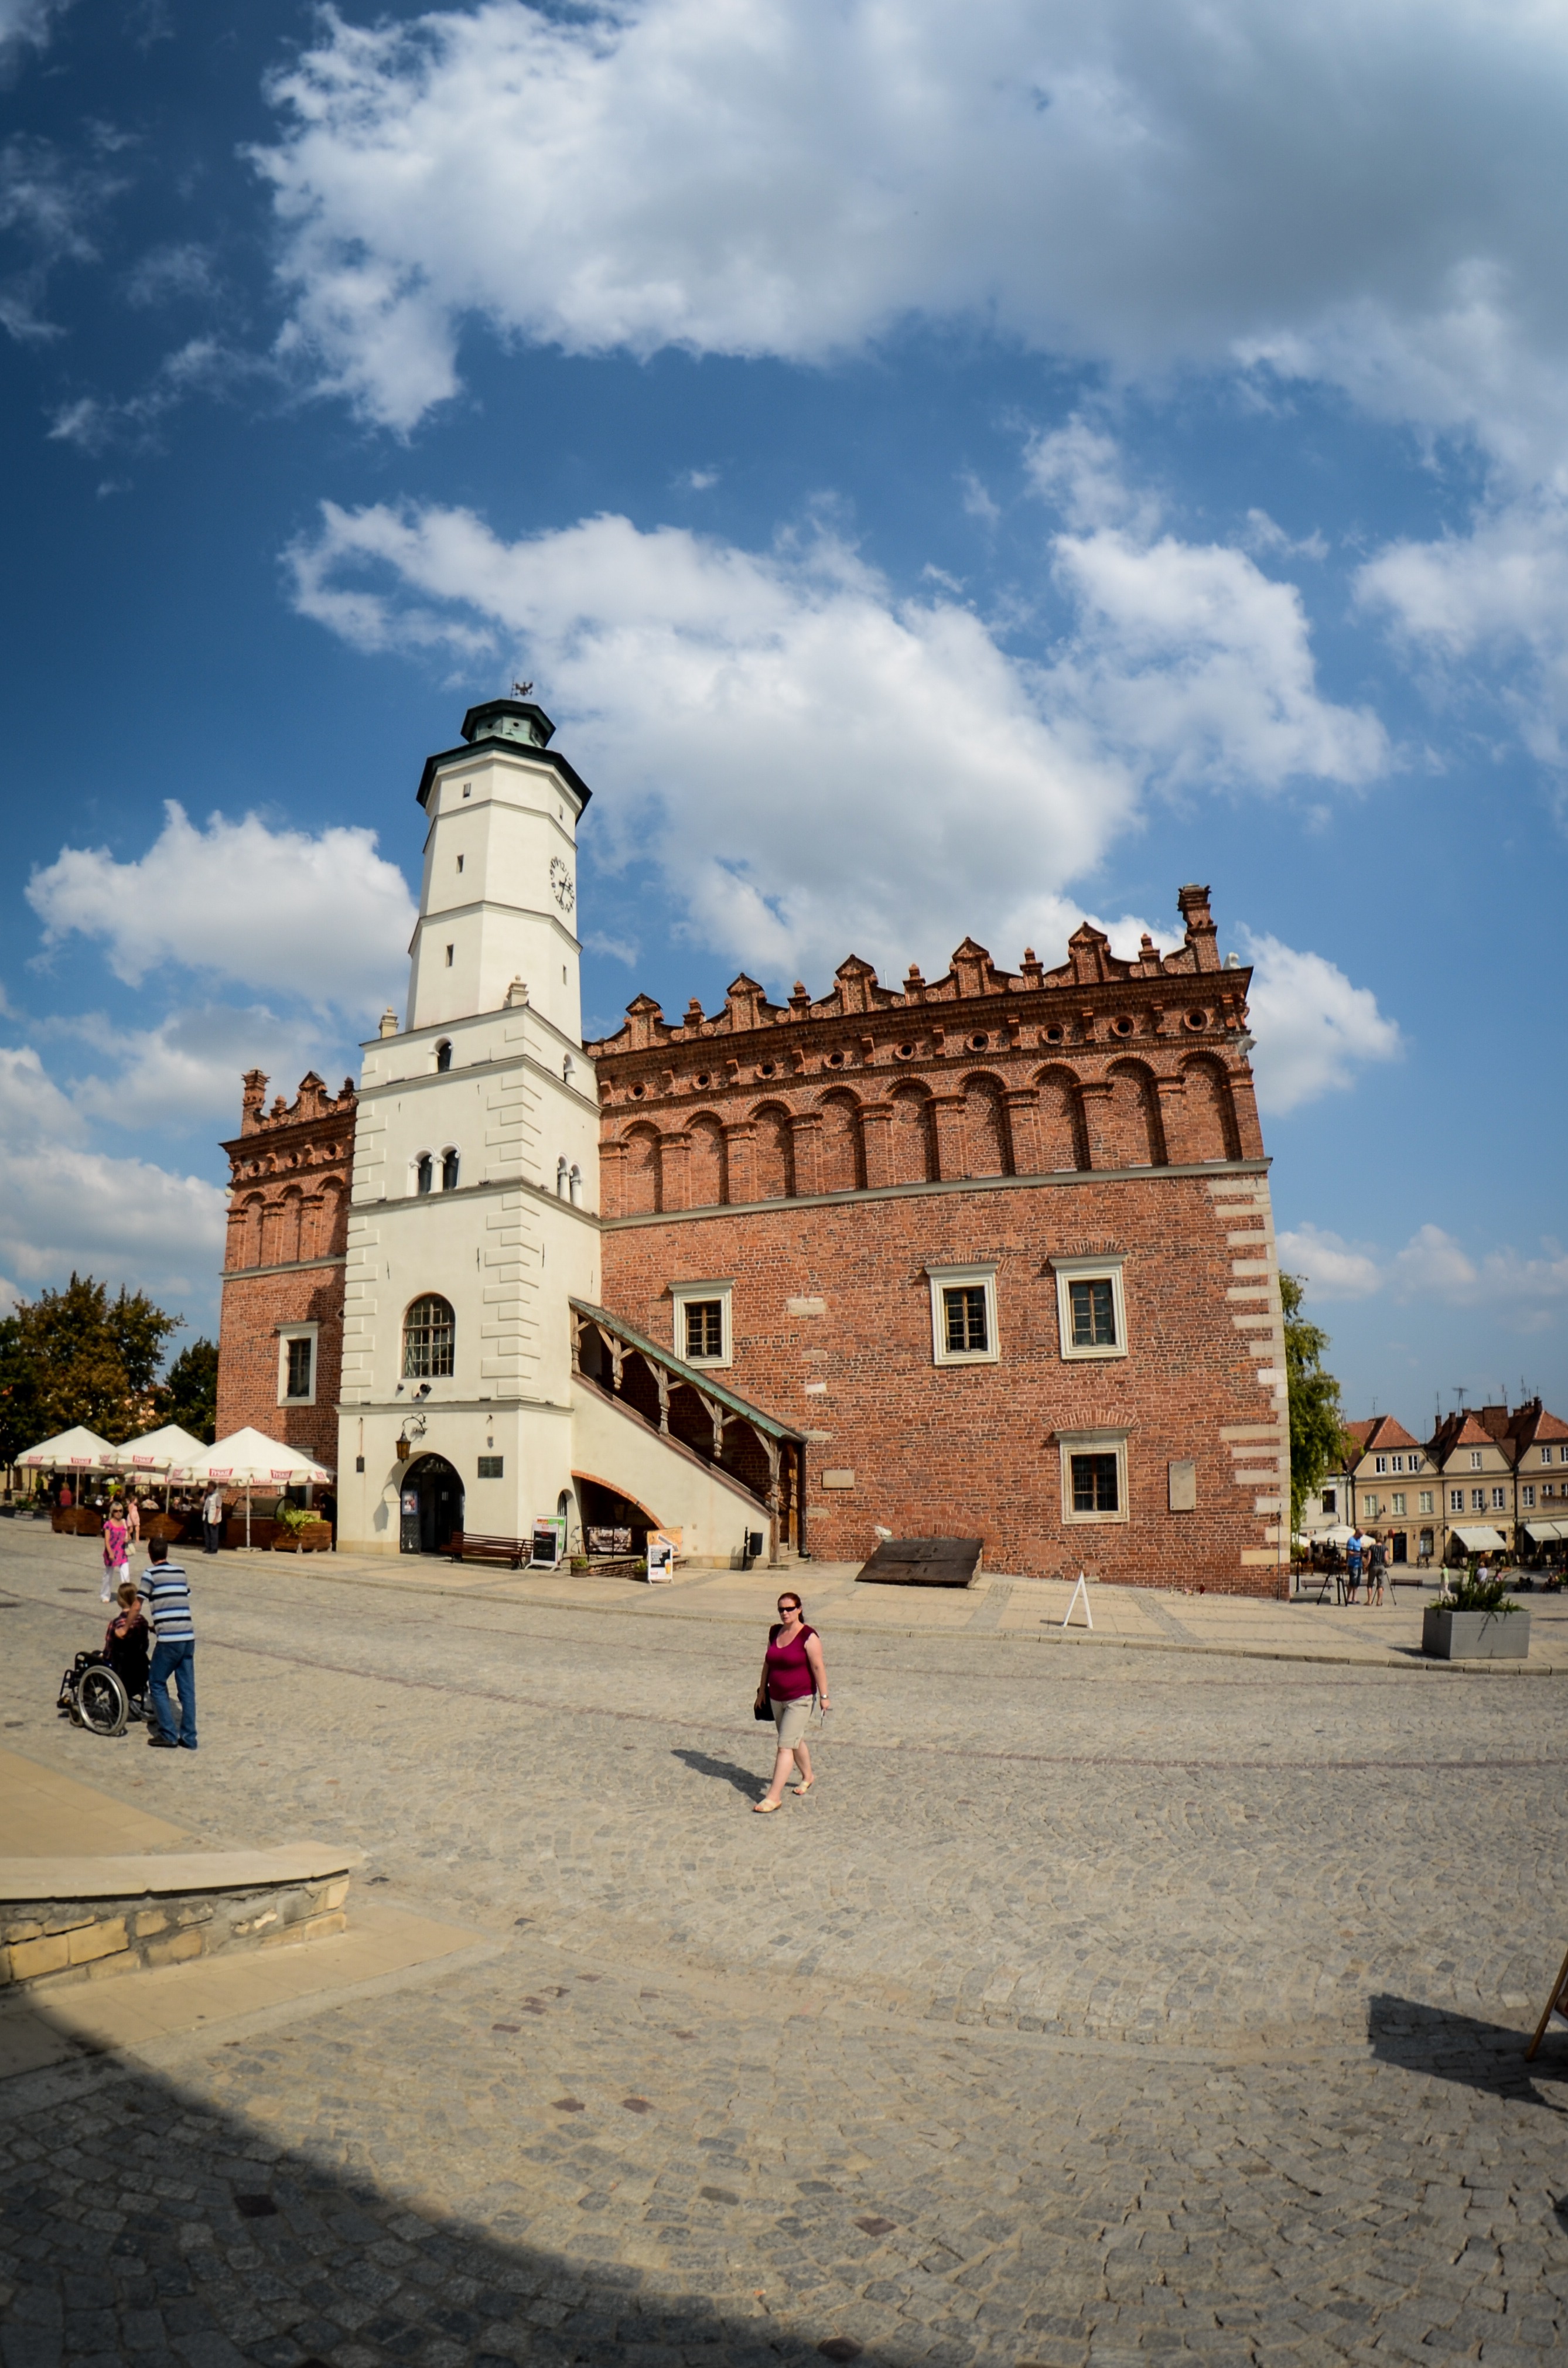
sea, architecture, monument, vacation, travel, tower, landmark, tourism, brick, temple, poland, town square, monuments, the market, the old town, sandomierz, ancient history